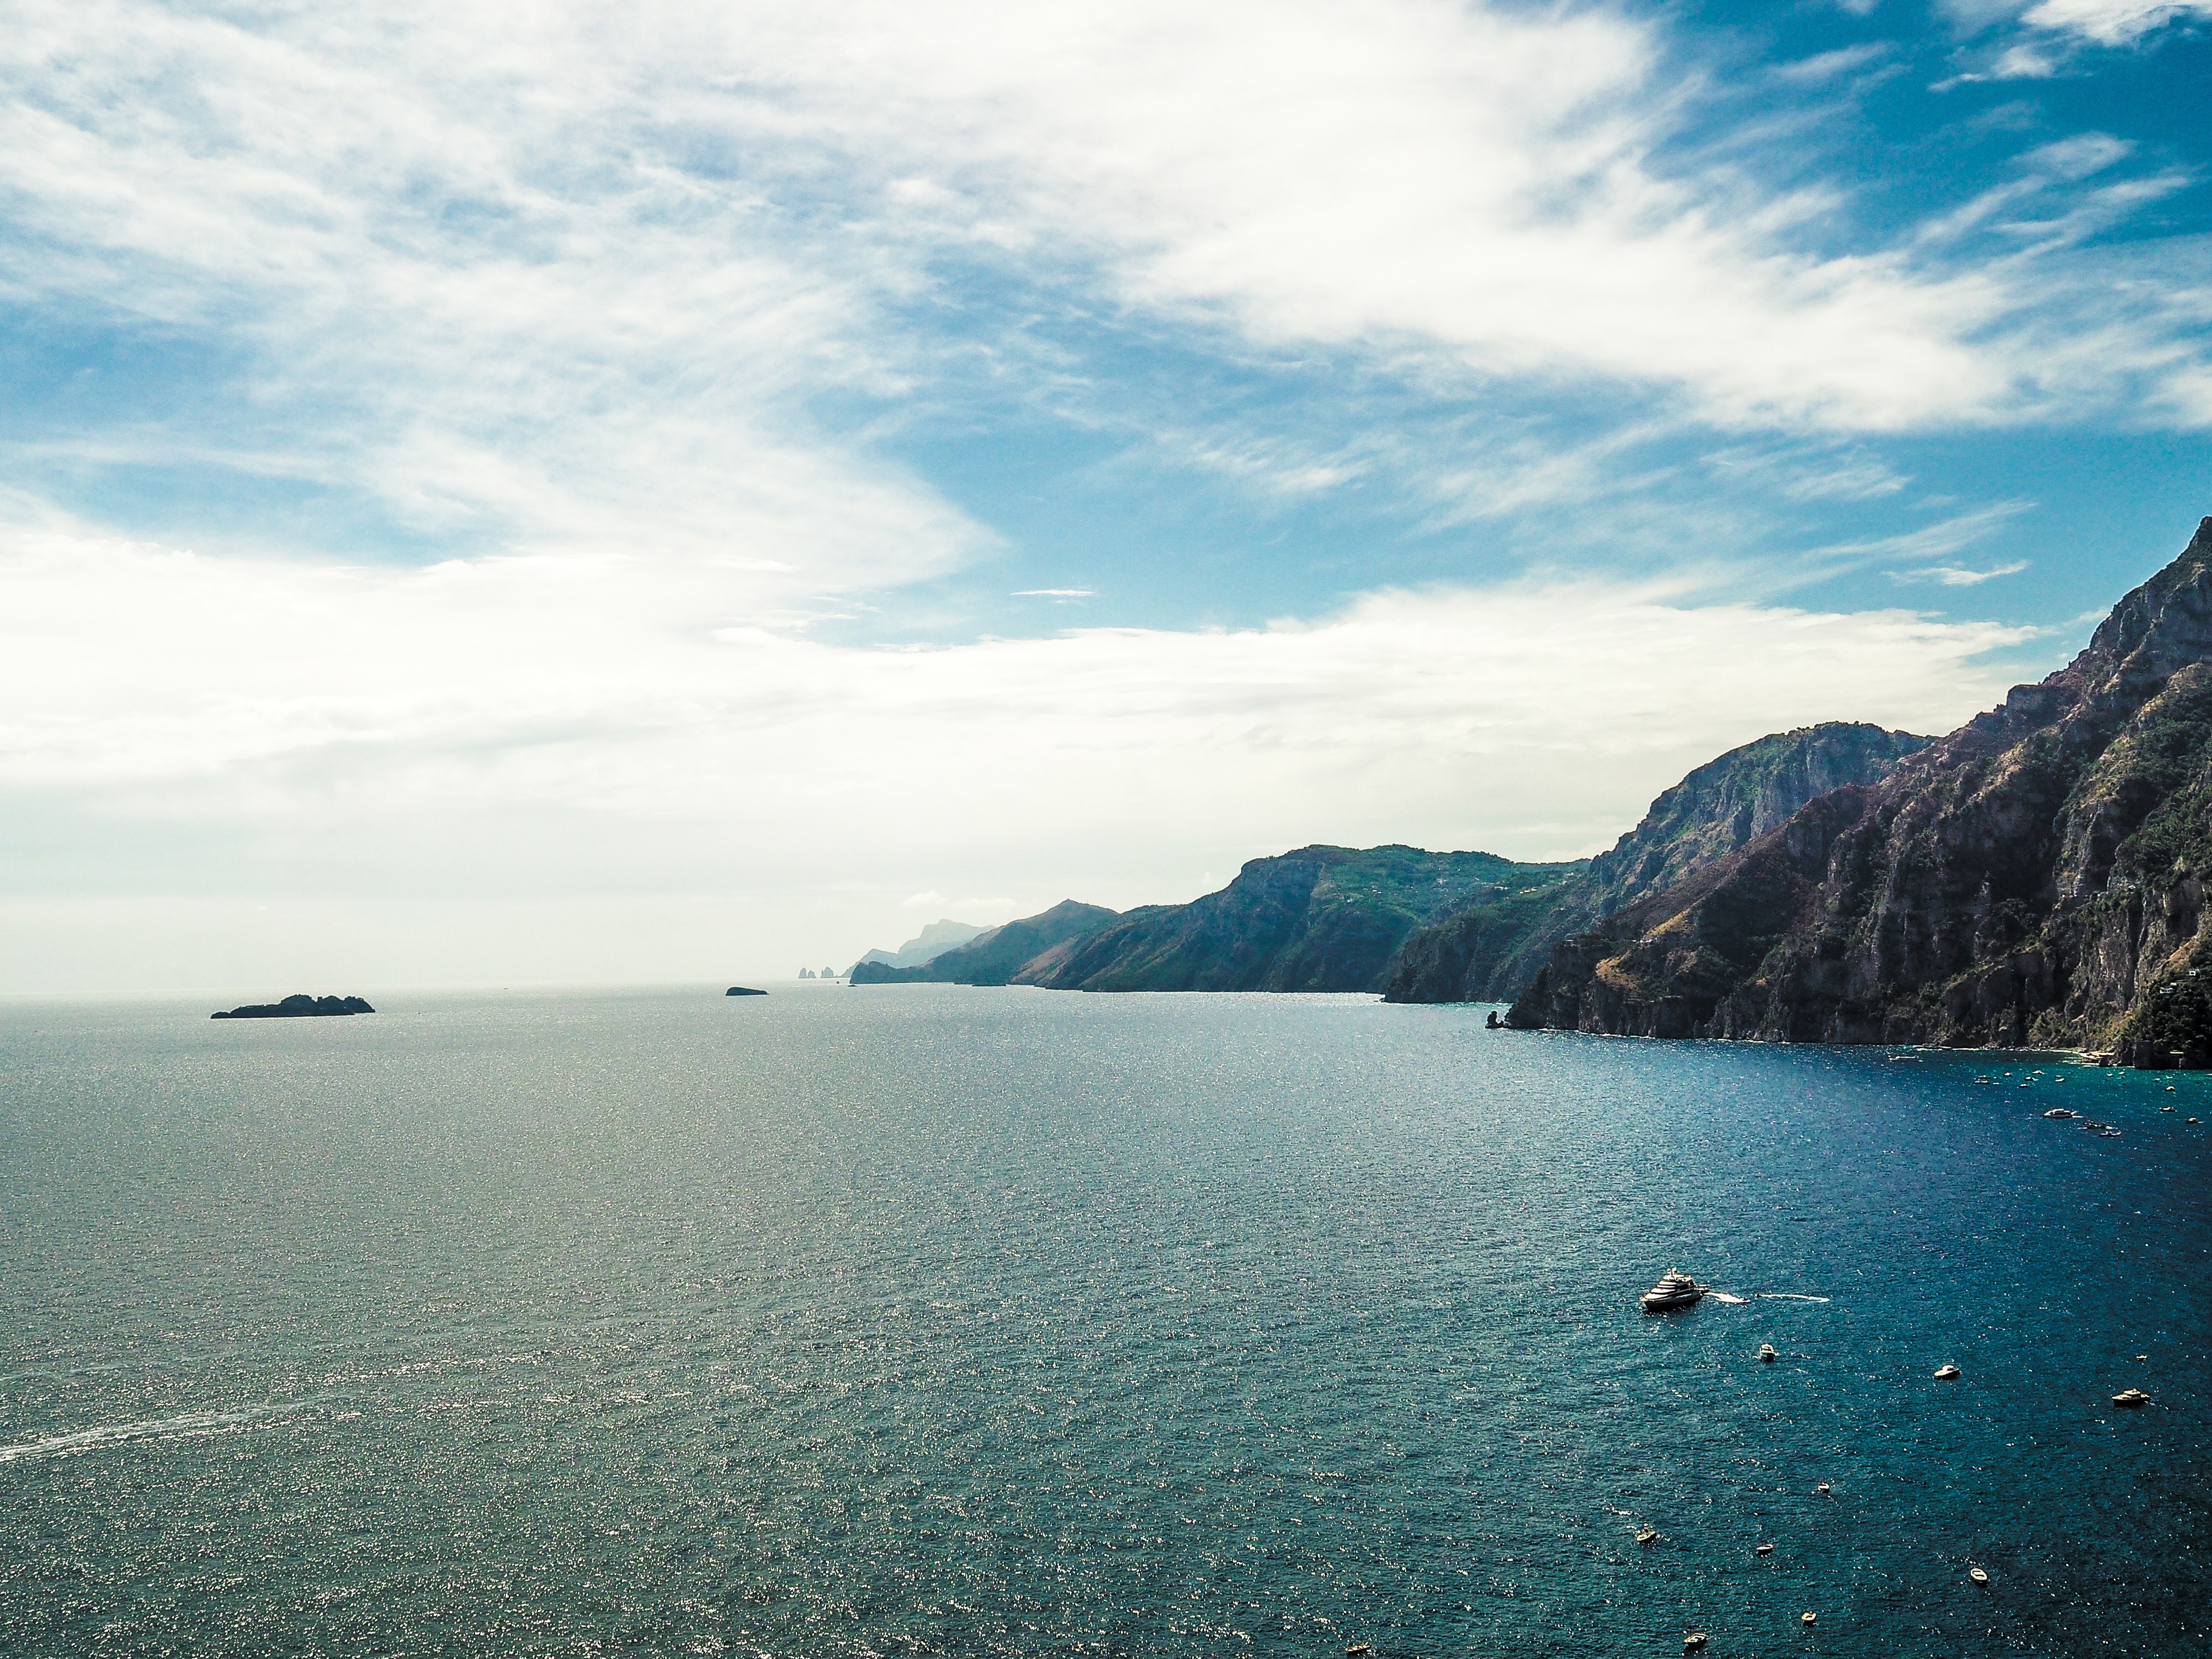
beach, landscape, sea, coast, water, nature, ocean, horizon, mountain, cloud, sky, shore, lake, cliff, vehicle, bay, island, fjord, reservoir, terrain, body of water, mountains, loch, cape, landform, geographical feature, glacial landform